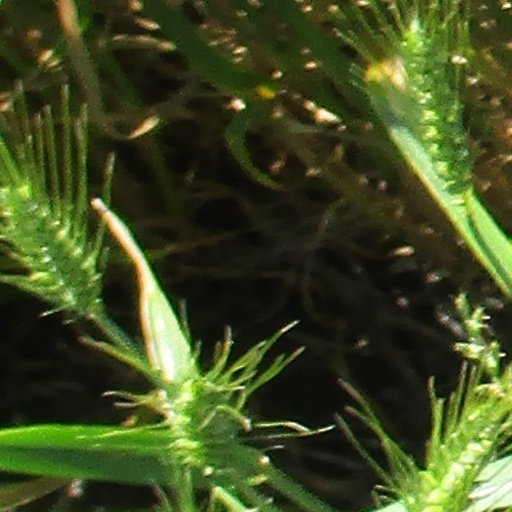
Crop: wheat